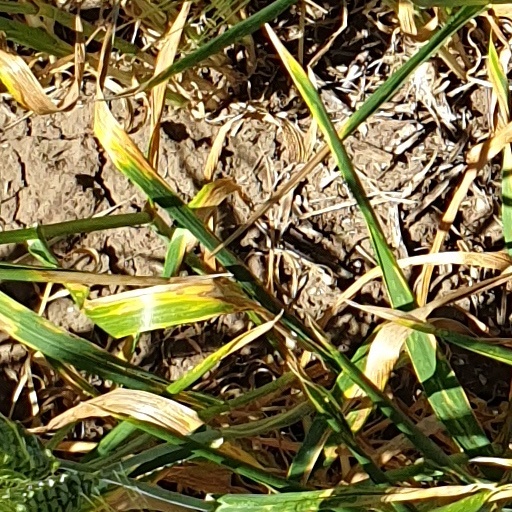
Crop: wheat